Transport in Auckland

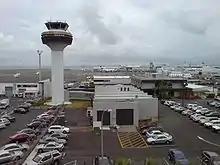
Auckland Airport

A number of North Shore commuters who work in the Auckland CBD catch ferry services from Devonport, Stanley Bay, Bayswater, Beach Haven or Birkenhead. Services also connect the city with Waiheke Island, Gulf Harbour and Half Moon Bay. Ferries to Great Barrier Island are less regular, with services every 1–2 days, depending on the time of the year and the weather. Rangitoto, Motuihe Island and Tiritiri Matangi Island and the Coromandel have services usually focused on weekend and tourist trips.